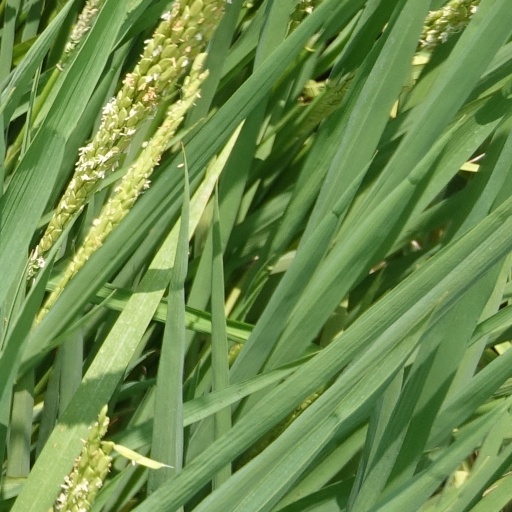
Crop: rice